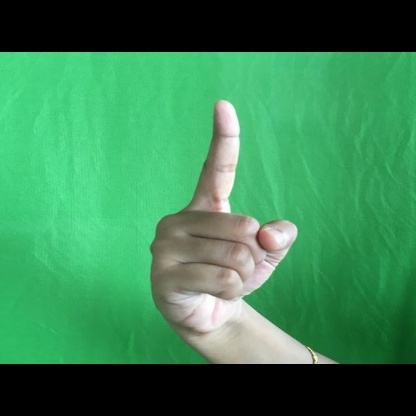
Mudra: Suchi